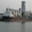
Label: ship